Nacional Monte de Piedad

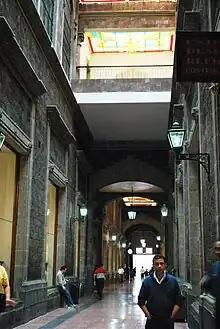
Main hallway of the building

Since its foundation, it has had two unchanged fundamental objectives. The first and foremost is with respect to loans to families with emergency needs, giving the most favorable conditions possible and without considering possible financial gain to the institution. Its first and primary lending strategy is microloans secured through pawned objects. However, because the foundation lost significant money in its early years, the governing board decided in 1782 that it was necessary to charge fixed interest. Because they are a charitable organization, they will take items with a value as little as 30 pesos; however, the average loan is about 500 pesos. Most of the pawned items are jewelry and watches but the institution will also take a variety of objects such as cars, domestic appliances and even sheets and linens. However, it has since added some other financial services such as banking services, begun in 1878 and home equity loans, begun in 1997.